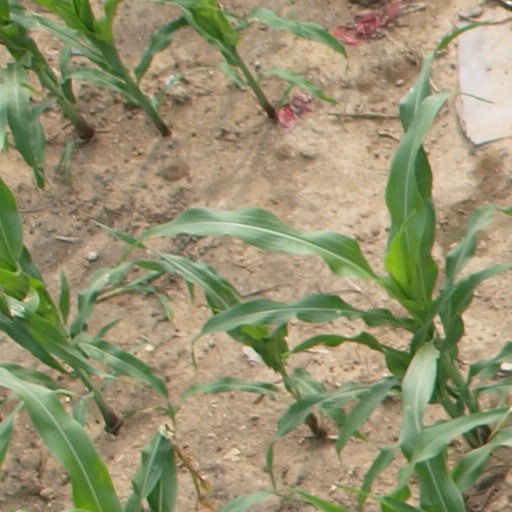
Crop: maize; corn